Botev Point

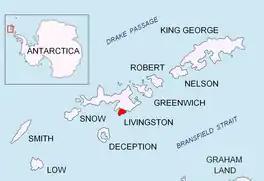
Location of Rozhen Peninsula, Livingston Island in the South Shetland Islands.

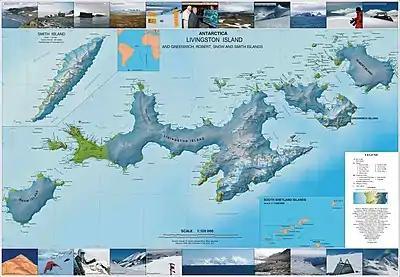
Topographic map of Livingston Island, Greenwich, Robert, Snow and Smith Islands.

Botev Point is the south extremity of both Rozhen Peninsula and Livingston Island in the South Shetland Islands, Antarctica formed by an offshoot of Botev Peak in the Veleka Ridge of Tangra Mountains.